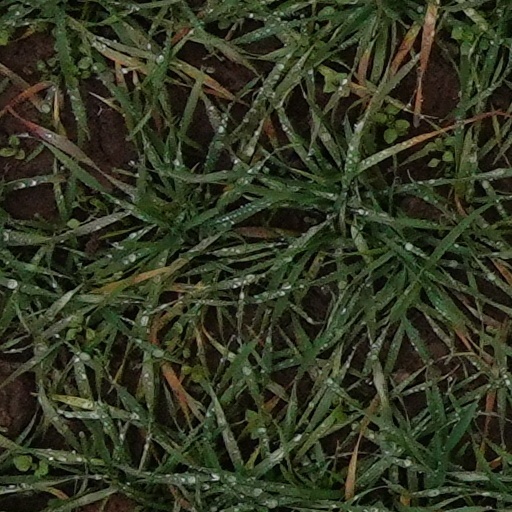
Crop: wheat